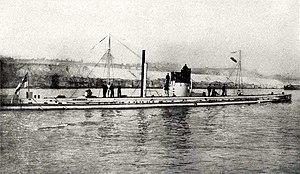
1914 est une année commune commençant un jeudi.
Le Scapa Flow, en vieux norrois Skalpaflói, est une baie du Royaume-Uni située entre plusieurs îles de l'archipel des Orcades, au nord de l'Écosse. Abritée du vent, elle peut être utilisée comme port naturel : elle a notamment servi de base à la Royal Navy lors des deux guerres mondiales.
La Première bataille de l'Atlantique s'est déroulée dans l'Atlantique Nord pendant toute la durée de la Première Guerre mondiale, et a connu un paroxysme en 1917. Elle constitue la première occurrence d'un nouveau type de guerre navale qui surviendra à nouveau lors de la Seconde bataille de l'Atlantique, et qui est caractérisé essentiellement par une relative inactivité des cuirassés, la guerre sous-marine menée par les U-Boote et la formation de convois pour protéger les navires marchands.
L'histoire des sous-marins commence par la prise de conscience de l'intérêt de la navigation sous-marine, que ce soit pour des questions de discrétion ou comme défi technique, avant même l'avènement de bateaux destinés à naviguer sous l'eau.
Wenman Humfrey Wykeham-Musgrave, dit Kit, né le 4 avril 1899 à Barford et mort en 1989, est un officier britannique de la Royal Navy, actif durant les Première et Seconde Guerres mondiales. Il présente la particularité d’avoir survécu en une même journée aux torpillages successifs de trois navires.
La Kaiserliche Marine est le nom de la marine allemande qui fut créée après la formation de l'Empire allemand en même temps que la Deutsches Heer, et qui exista de 1871 à 1919. Elle est gérée par l'office du Reich à la Marine.
Voici la Liste des U-Boote de la Première Guerre mondiale utilisé par la Kaiserliche Marine.